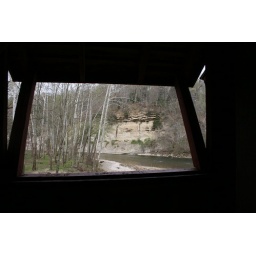
Looking downstream of Sugar Creek from window of Deers Mill covered bridge near Shades State Park in west/central Indiana